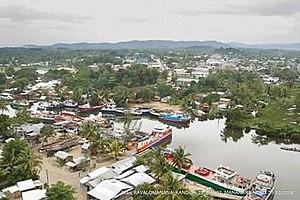
Où les bâteaux
Mananara Nord est une commune urbaine malgache, chef-lieu du district de Mananara Nord, située dans la partie centre-est de la région d'Analanjirofo.